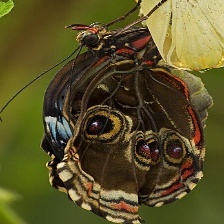
Species: BLUE MORPHO